Bank of Addis

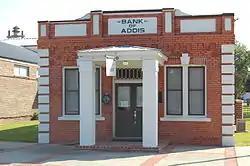
Bank of Addis

The Bank of Addis building, a former bank that is now home to the Addis Museum, is a historic building in Addis, Louisiana.